Oreshak Peak

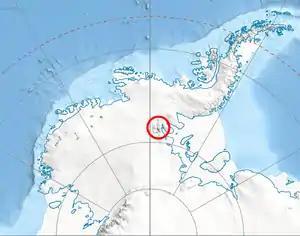
Location of Sentinel Range in Western Antarctica.

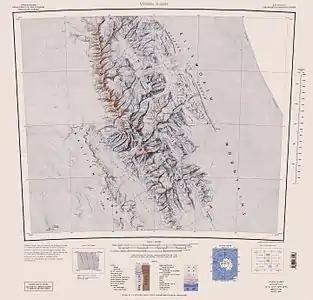
Sentinel Range map.

Oreshak Peak is the peak rising to 2829 m in the Bangey Heights of north-central Sentinel Range in Ellsworth Mountains, Antarctica. It is surmounting Patleyna Glacier to the south-southwest, Embree Glacier to the west and north, and Marsa Glacier to the east.